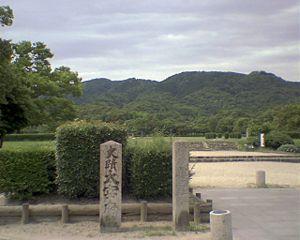
Le Dazaifu est un terme japonais qui désigne le gouvernement régional de Kyūshū du VIIIᵉ siècle au XIIᵉ siècle. Le nom peut aussi se référer au siège du gouvernement, devenu la ville moderne de Dazaifu dans la préfecture de Fukuoka.